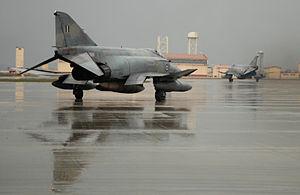
La Polemikí Aeroporía est la Force aérienne grecque. Composante aérienne de l'Armée grecque, elle est chargée de la défense du territoire national et de la supériorité aérienne. Créée en 1911 en tant que service aérien de l'Armée grecque, elle devient indépendante à partir de 1930.